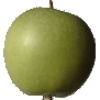
Label: Apple Granny Smith 1